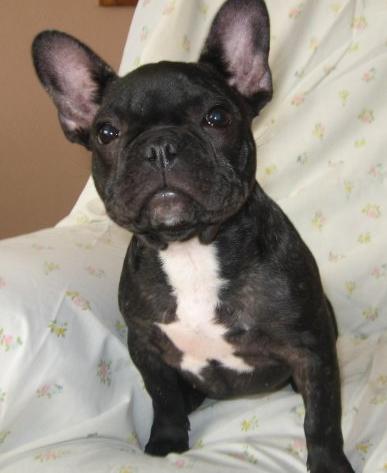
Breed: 1121-n000002-French_bulldog